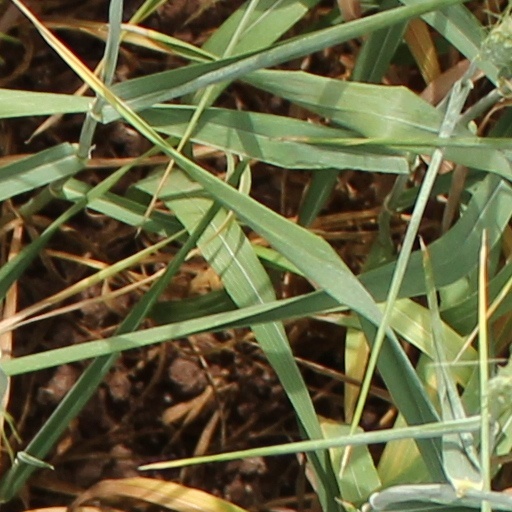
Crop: wheat